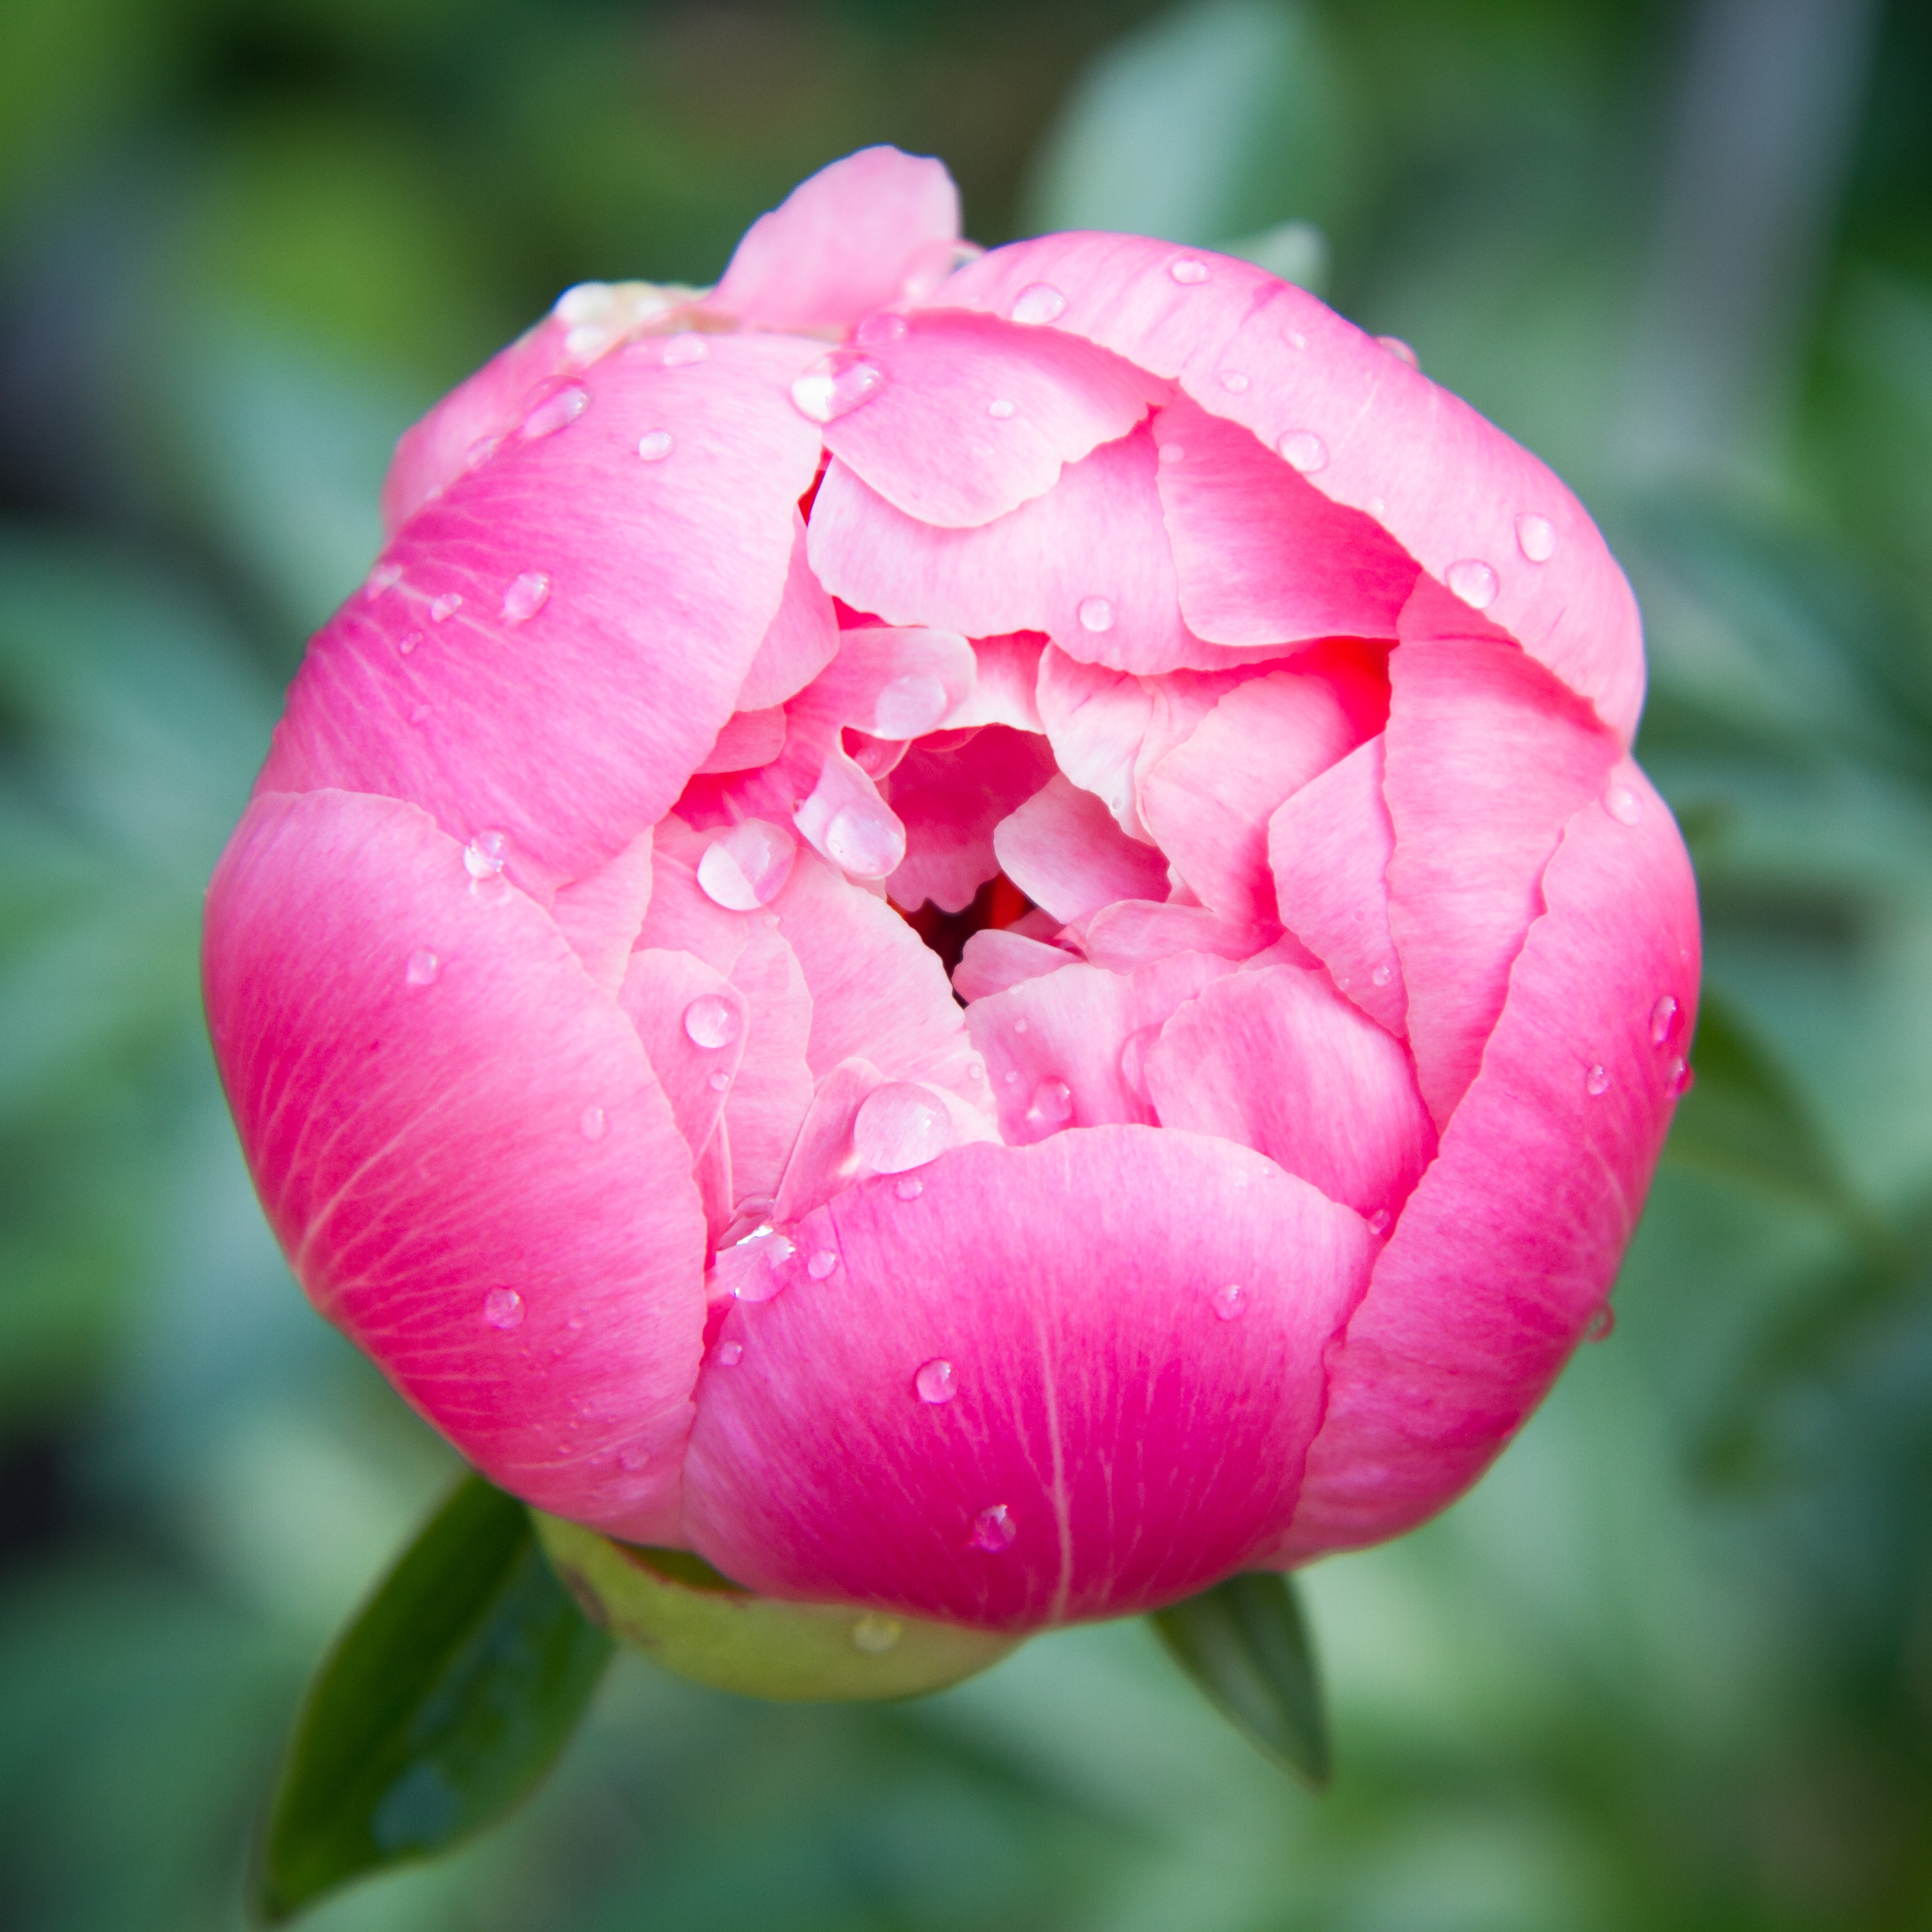
blossom, plant, flower, petal, red, botany, colorful, garden, pink, sacred lotus, flora, lotus, peony, macro photography, flowering plant, the peony, land plant, lotus family